Daral Lake

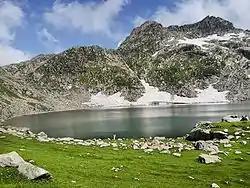
Daral Lake, Bahrain

Daral Dand is situated in the western upper reaches of Bahrain, in the foothills of Spinsar Mountain and to the northeast of Saidgai Dand at an elevation of 3,505.2 m (11,500 ft). The lake is fed by melting glaciers of the surrounding mountains and gives rise to Daral Khwar which is the main left tributary of Swat River.